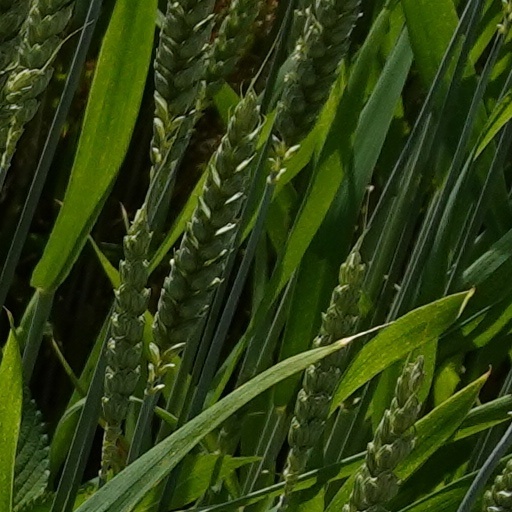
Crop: wheat